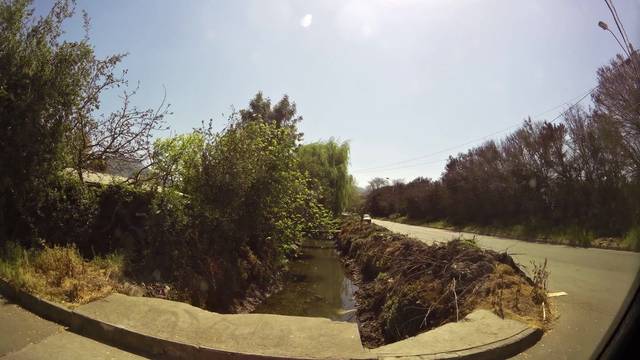
Region: Chile
Coordinates: -33.651, -70.922